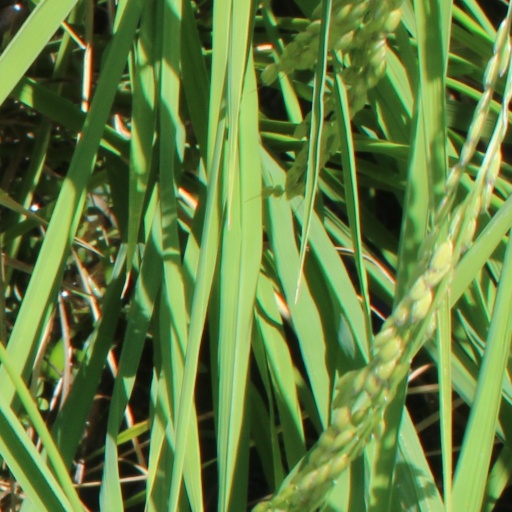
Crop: rice